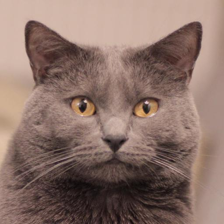
Label: animals